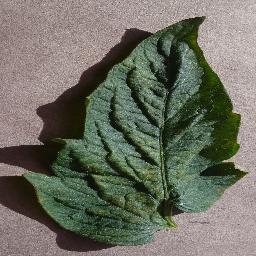
Label: Tomato___Spider_mites Two-spotted_spider_mite